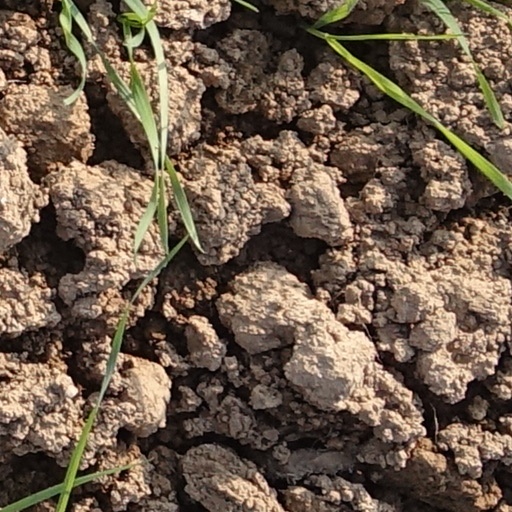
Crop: wheat